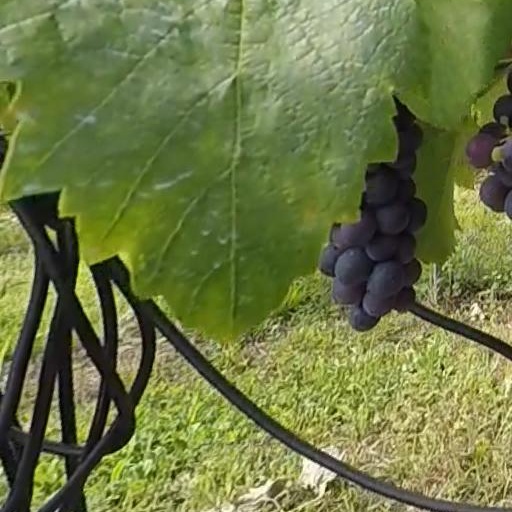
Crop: grape